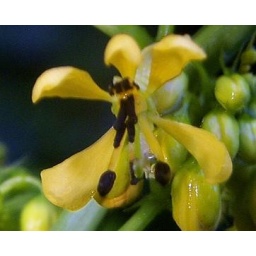
Wild Senna, &lt;i&gt;Cassia hebecarpia&lt;/i&gt;, has a beautiful yellow flower which blooms late July early August in this area.